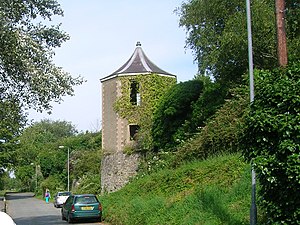
Bymure i England og Wales / Liste
Dette er en liste over bymure i England og Wales, som beskriver bymure der er blevet opført og brugt omkring disse byer fra det første århundrede og fremefter. De første bymure blev bygget af romerne efter deres erobring af Britannien i år 43. Romerne startede typisk ud med at opført et fort, som senere er blevet konverteret til rektangulære byer, der er blevet beskyttet af enten mure i sten eller træ og voldgrave. Mange af disse forsvarsværker overlevede Romerrigets fald i 300- og 400-tallet, og blev brugt i den ustabile post-romerske periode. Angel-saksiske konger foretog omfattende byudvidelser i 700- og 800-tallet, hvor de skabte fæstningsanlæg kaldet burh. Disse burh brugte nogle gange de tidligere romerske forsvarsværker, og mange er overlevet ind i den tidlige middelalder.